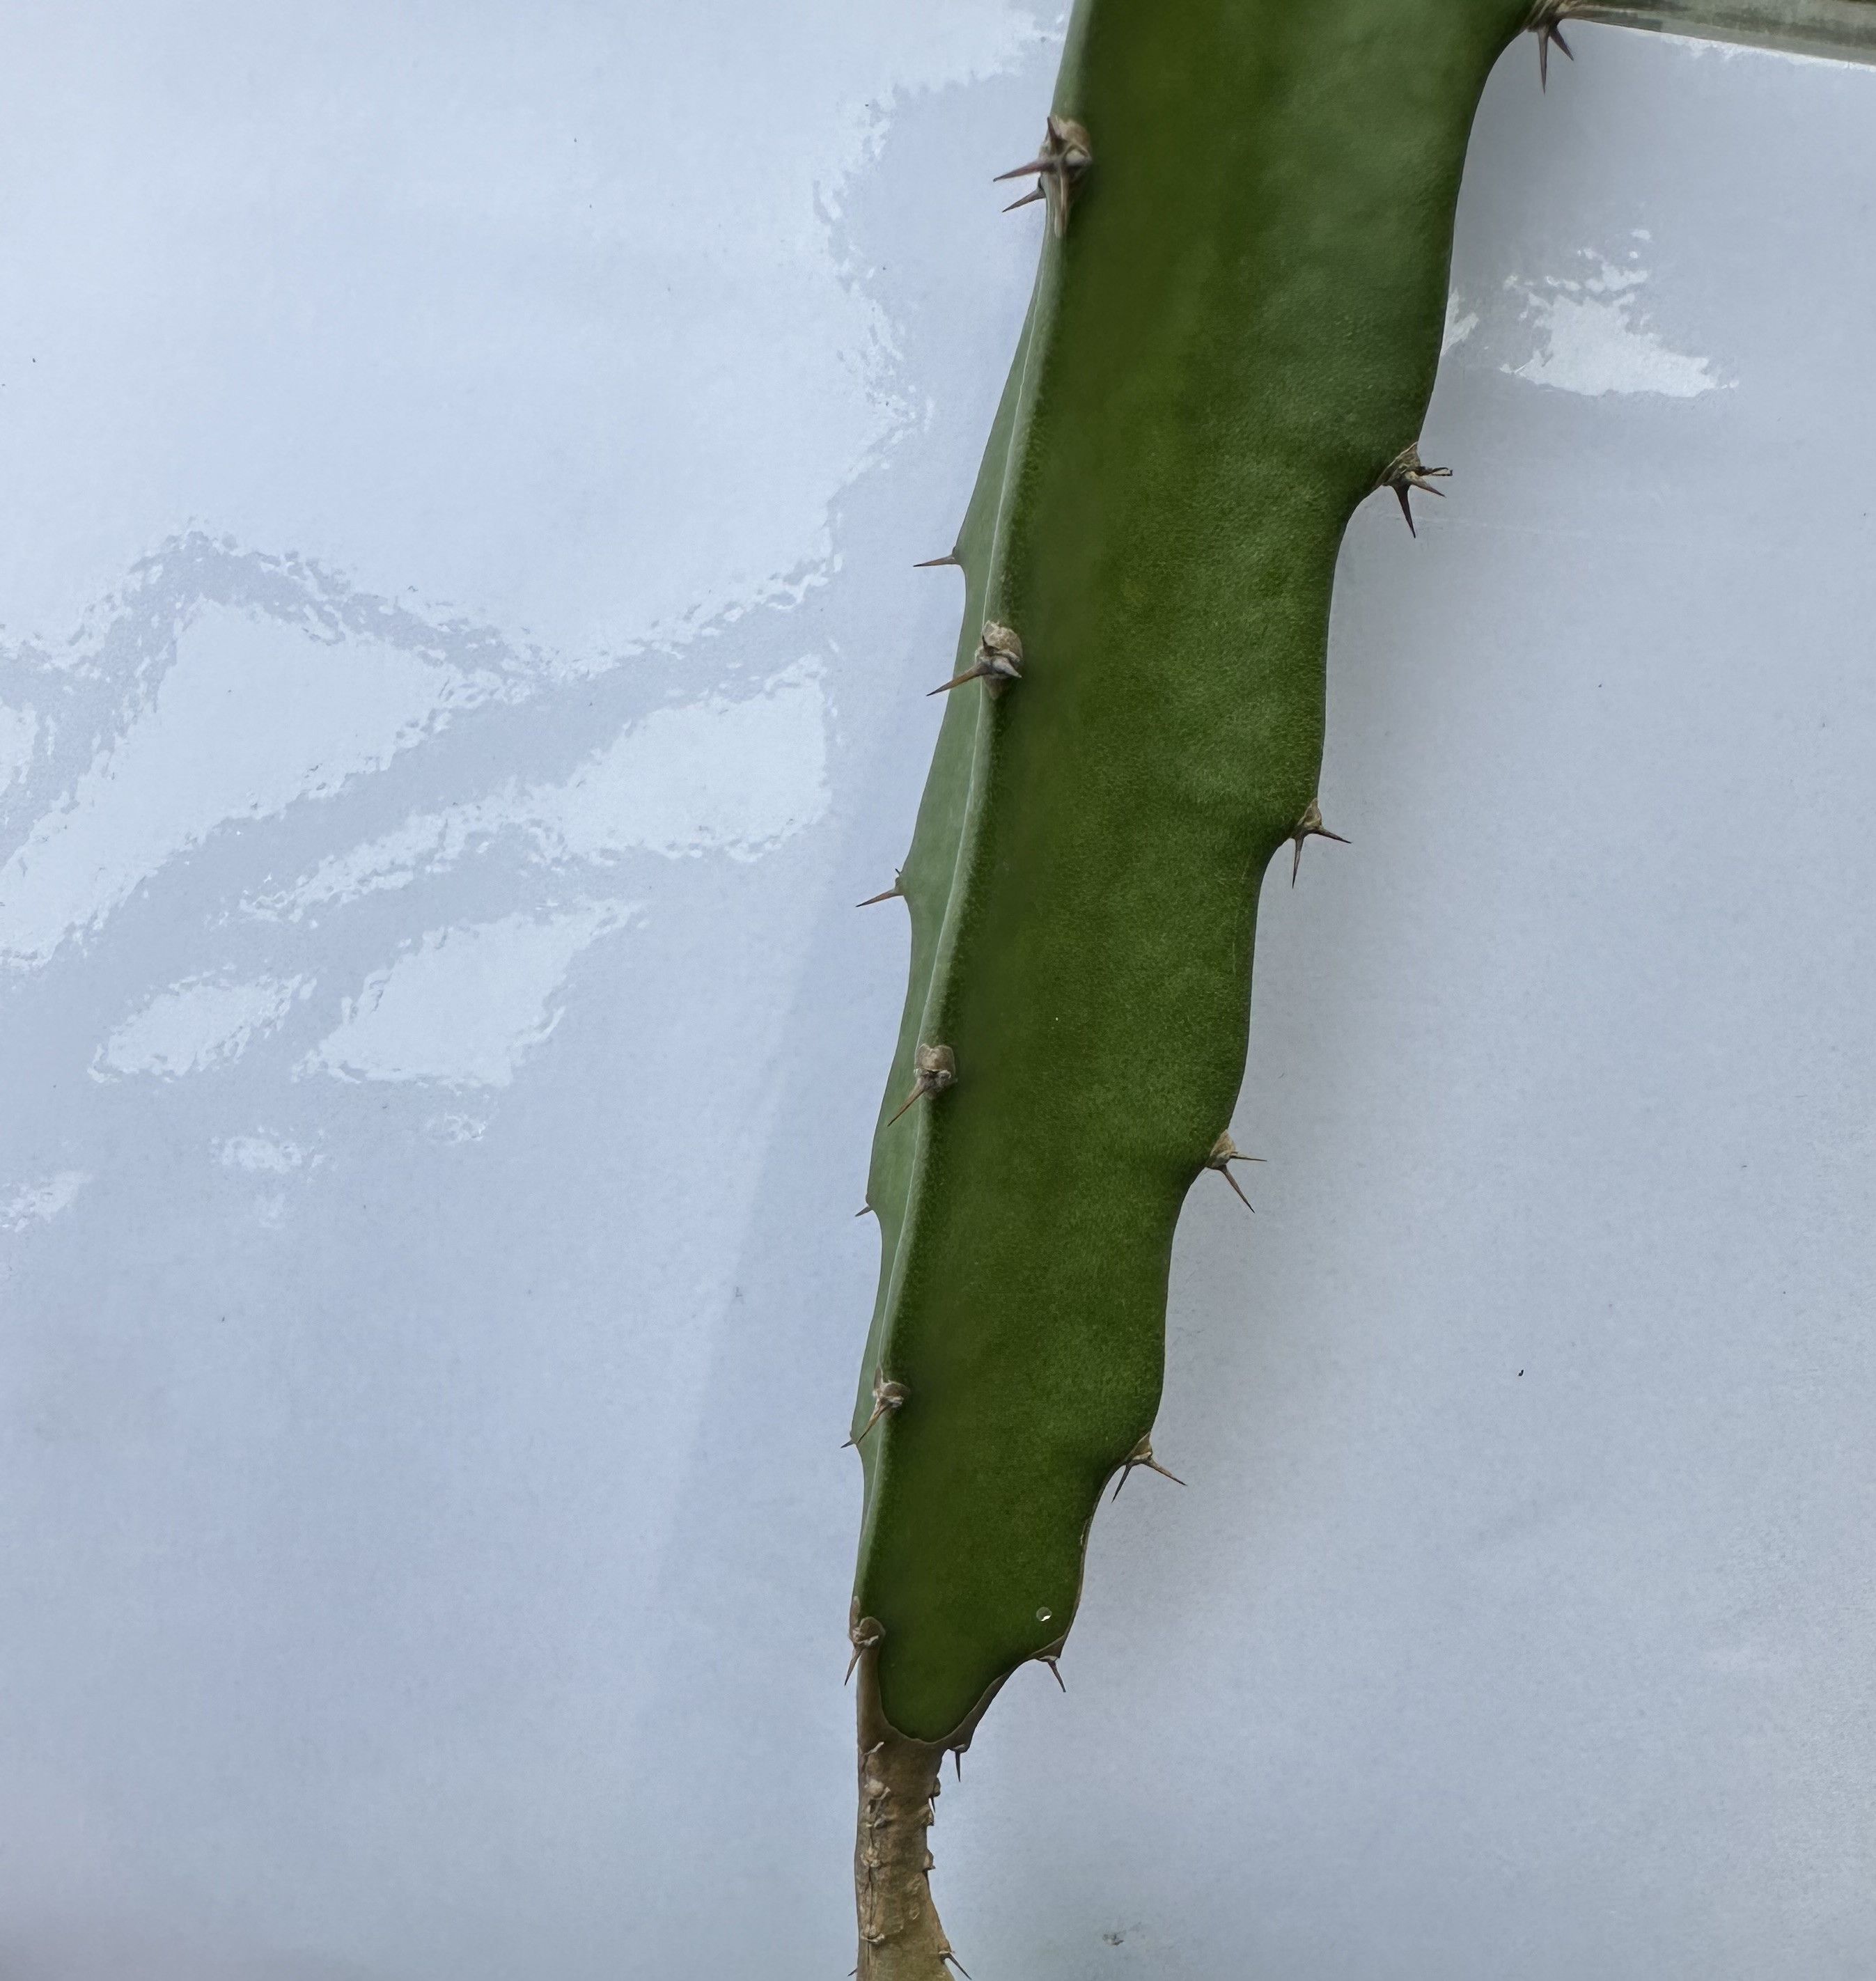
Label: Good leaf